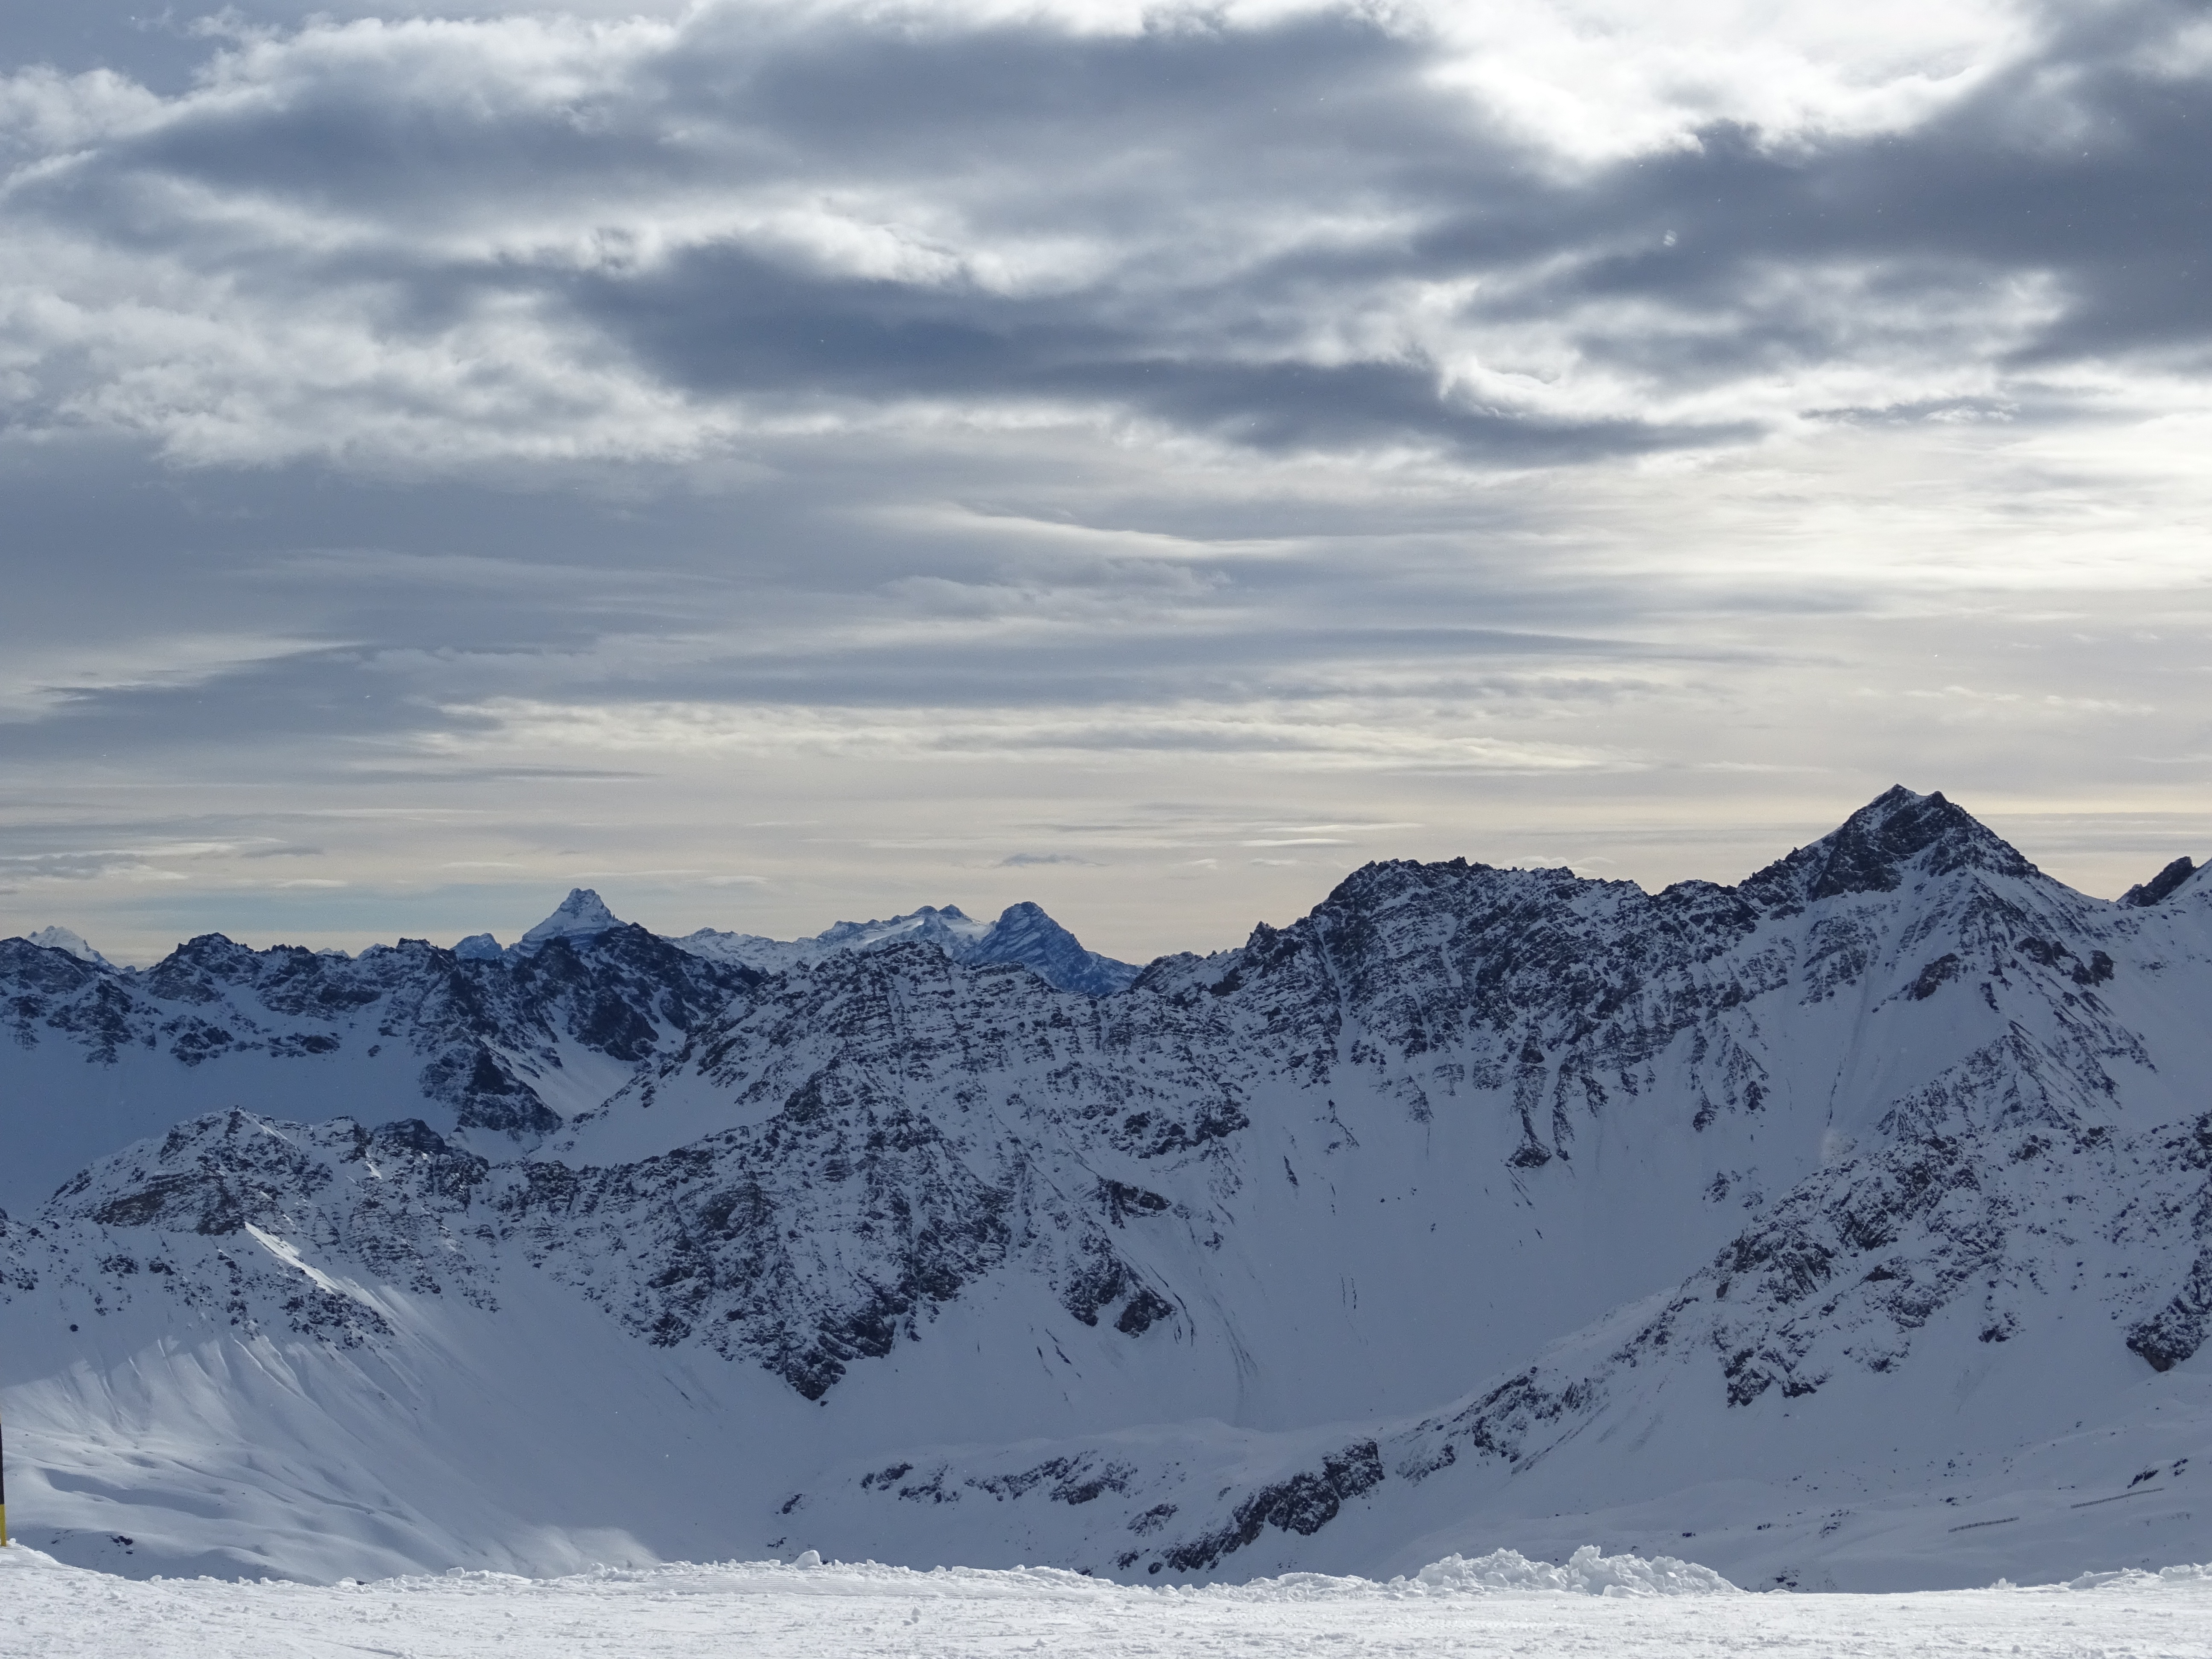
landscape, rock, mountain, snow, winter, cloud, sky, hiking, view, mountain range, panorama, high, weather, alpine, season, ridge, summit, mountain landscape, mountaineering, winter sport, clouds, mountains, alps, plateau, switzerland, viewpoint, piste, landform, alpine panorama, ski area, ski touring, top chain, ski mountaineering, geographical feature, mountainous landforms, geological phenomenon